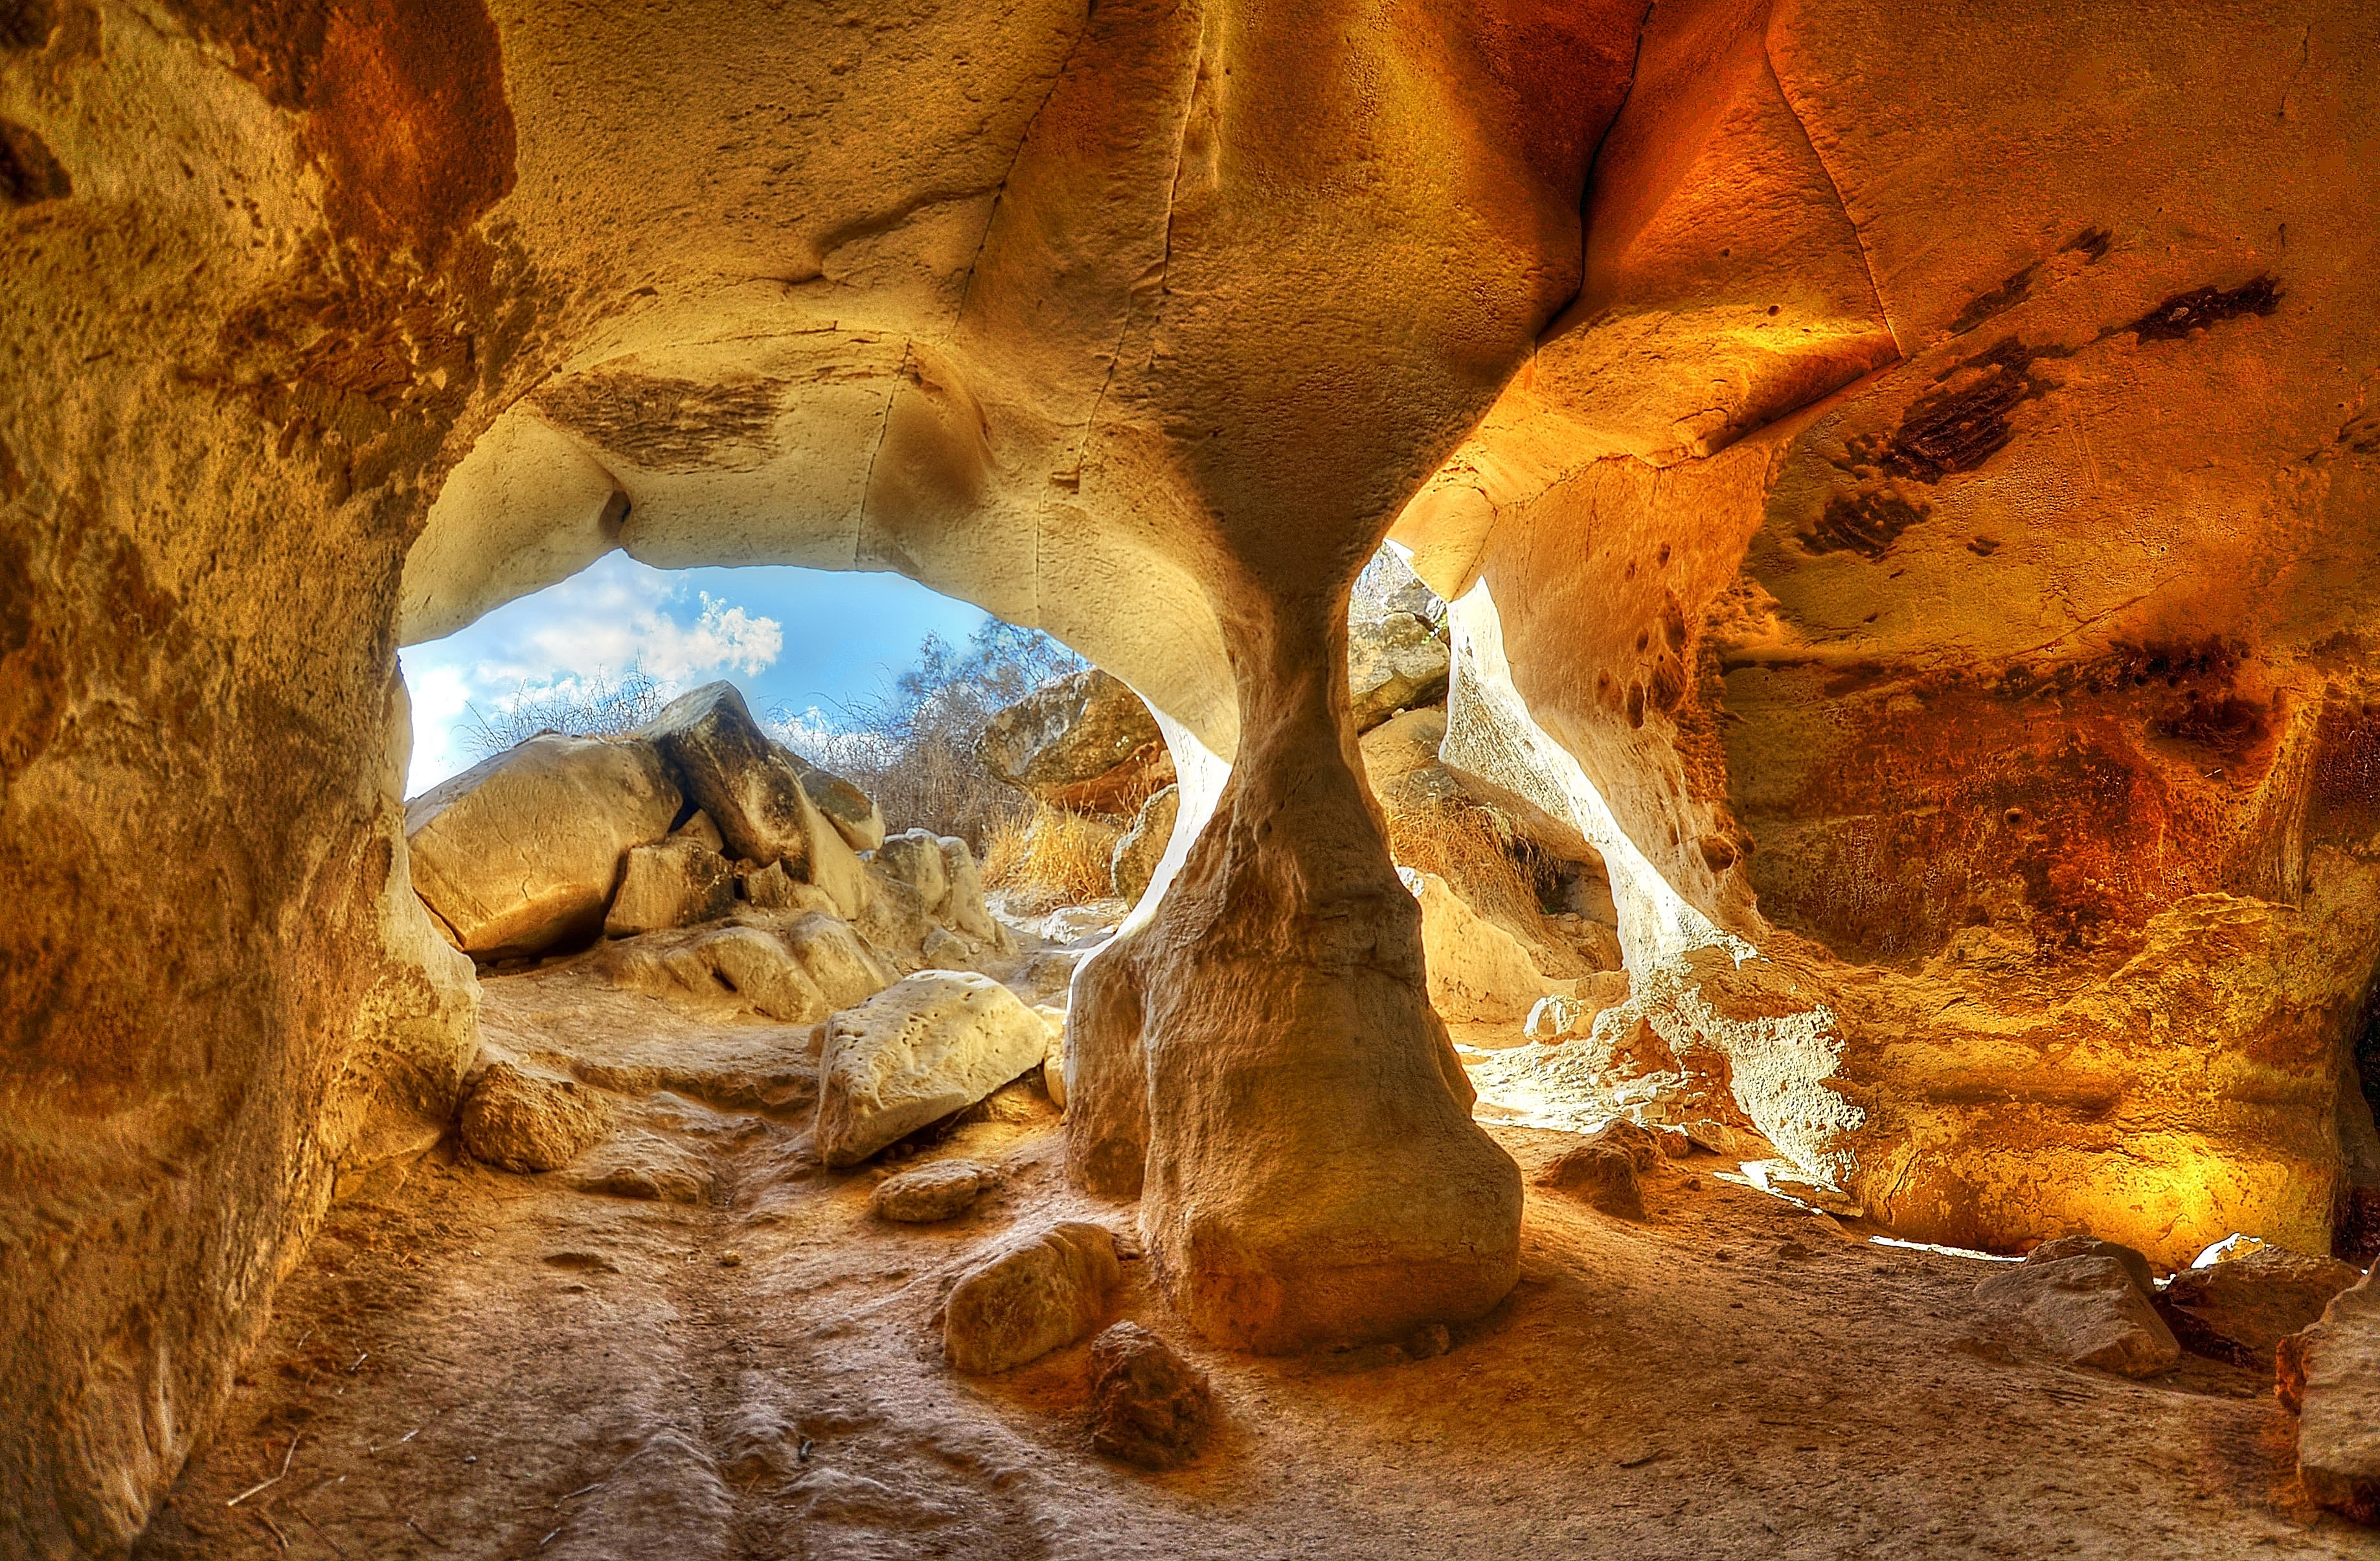
rock, formation, cave, nikon, eyes, hdr, limestone, tamron, d5100, caves, israel, wadi, tonemapped, luzit, bellcaves, bellcave, landform, ancient history